Chelsea F.C. league record by opponent

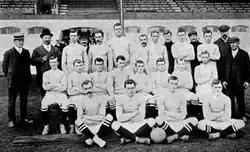
The Chelsea team in September 1905 before their inaugural season in the Football League Second Division.

Chelsea Football Club is a professional association football club based in Fulham, London. Founded in 1905, they were elected to play in The Football League as members of the Second Division. They were promoted into the First Division in the club's second season. Chelsea remained in the Football League, in the First or Second division, until 1992 when clubs in the First Division broke away from The Football League to form the Premier League. The club has remained in the top division of the English football league system since 1989. In their latest spell in the Second Division Chelsea achieved their highest points total achieving 99 in the 1988–89 season. As of the 2024–25 season, the club holds the records for the most clean sheets in a single Premier League season with 25 in 2004–05. Chelsea have been English football champions six times.